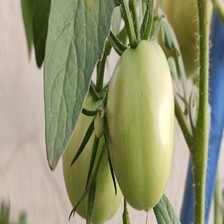
Label: tomato